American cuisine

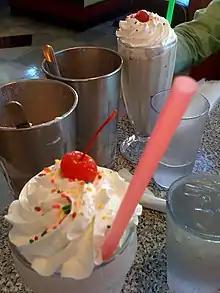
A strawberry and a chocolate shake, each topped with whipped cream, sprinkles, and a maraschino cherry

Major railroads featured upscale cuisine in their dining cars. Restaurant chains emerged with standardized decor and menus, including the Fred Harvey restaurants along the route of the Santa Fe Railroad in the Southwest.